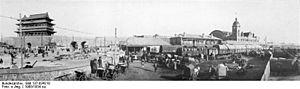
La gare de Pékin ou gare de Beijing est l'une des trois grandes gares ferroviaires de Pékin. Construites dans le style traditionnel de l'architecture chinoise sur les plans des architectes Yang Tingbao et Chen Dengao, elle fut ouverte en 1959.